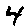
Label: 4